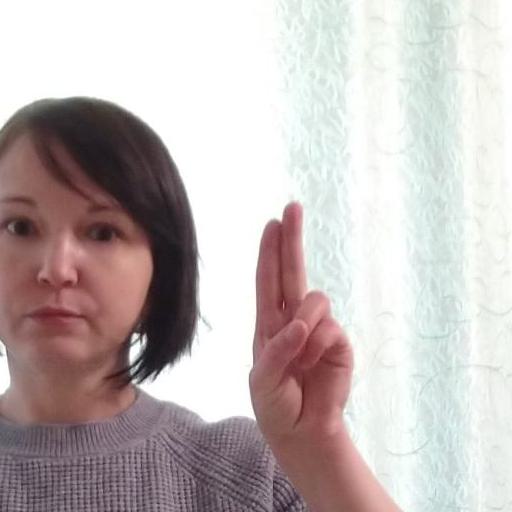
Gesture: two_up